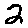
Label: 2